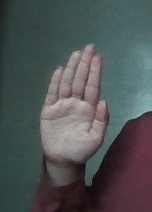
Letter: seen